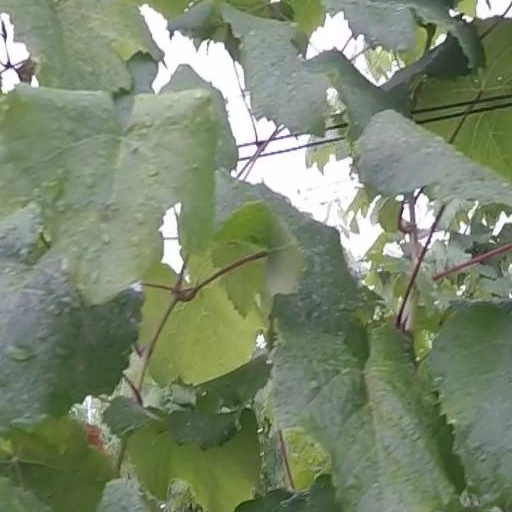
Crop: grape